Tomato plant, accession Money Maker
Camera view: bottom (45 deg); turntable rotation: 330 degrees
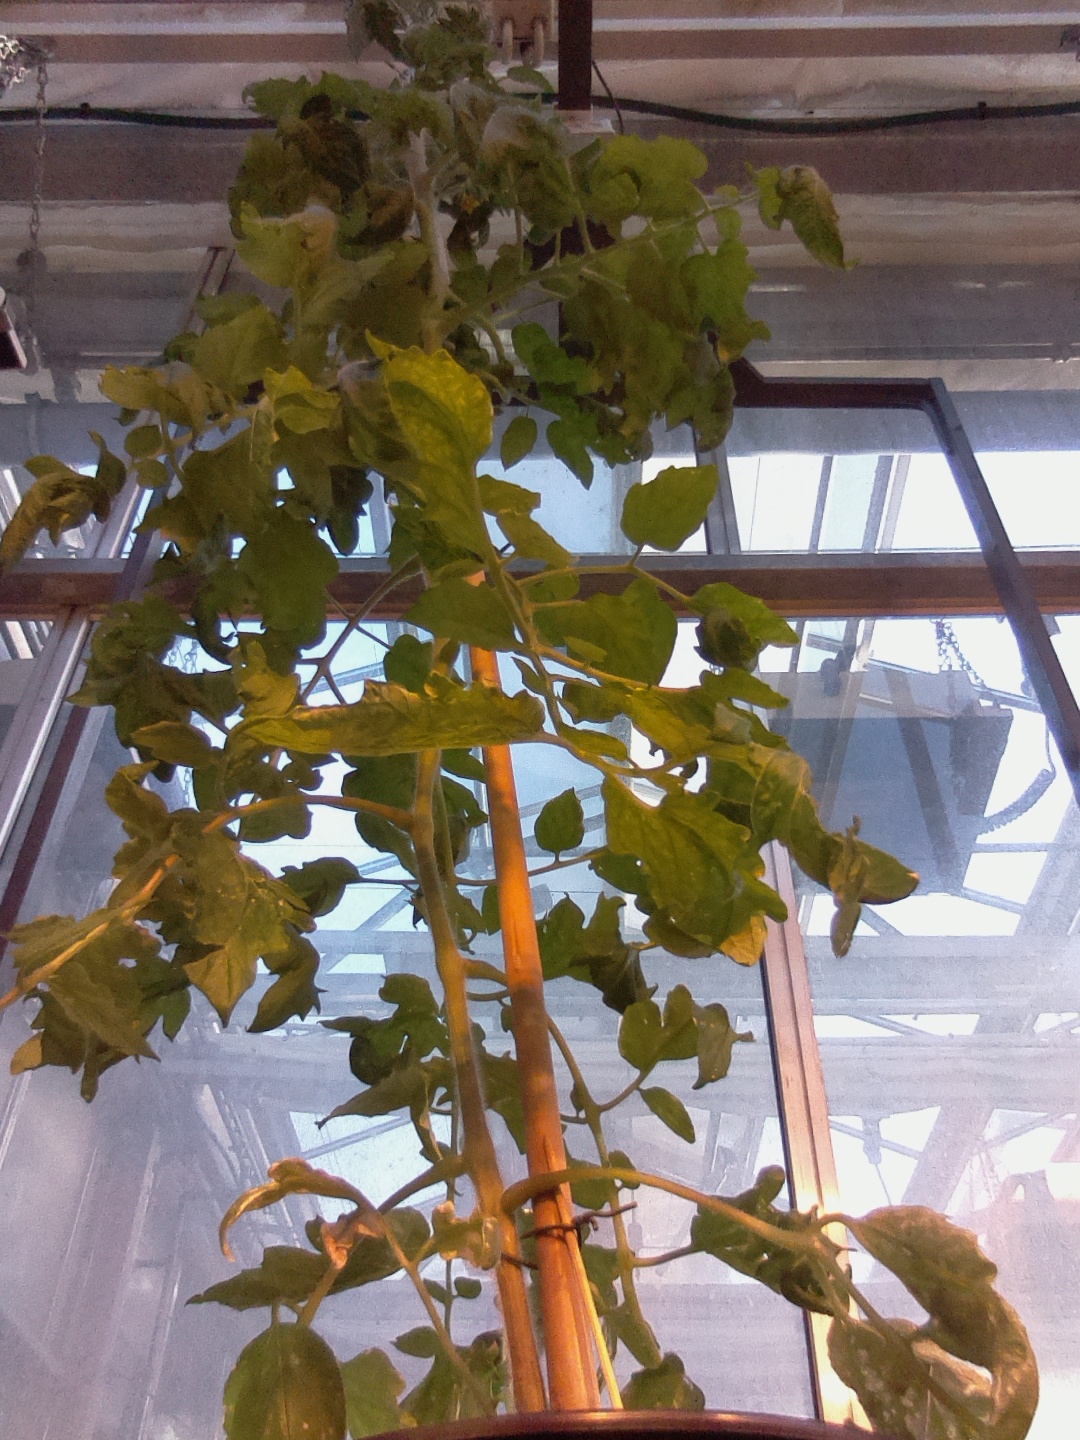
BBCH growth stage 65: Full flowering, 50%-60% of flowers open, first petals falling